Joseph Delaney

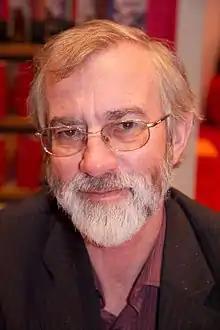
Delaney in 2008

Joseph Henry Delaney (25 July 1945 – 16 August 2022) was an English author. He was best known for his children's dark fantasy series, "Spook's", inspired by the folklore, history and geography of Lancashire. The series has been published in 30 countries, achieving sales of over 4.5 million copies.